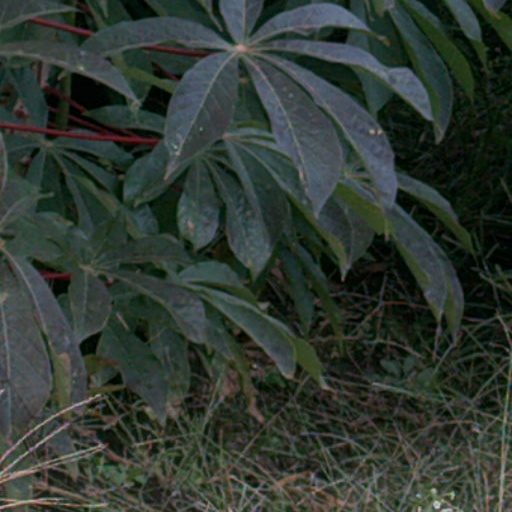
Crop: cassava